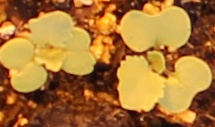
Label: Canola